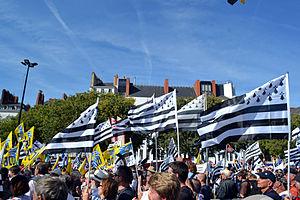
Des milliers de drapeaux bretons brandis à Nantes le 27 septembre 2014 pour célébrer la Bretagne entière et son projet d'avenir commun. La 3e grande manifestation populaire de l'année revendiquait une cohérence territoriale, économique, culturelle, pour que la péninsule plus que millénaire conserve son unité.
9 janvier : interdiction à Nantes du spectacle le Mur de l'humoriste Dieudonné.
Créée en 1964, l’Union démocratique bretonne est l'un des plus anciens partis politiques de France et le plus ancien parti « régionaliste » de l'hexagone. Scission du Mouvement pour l'organisation de la Bretagne, l’UDB affirmera tout au long de son histoire son ancrage à gauche. Proche successivement des mouvances communiste, socialiste puis écologiste, elle n’en développera pas moins une idéologie originale qui, malgré une histoire tourmentée où s'alternent périodes de crise et périodes d'essor, permettra à l'UDB de s'implanter durablement dans le paysage politique régional et de s'inscrire dans l’histoire de la Bretagne.